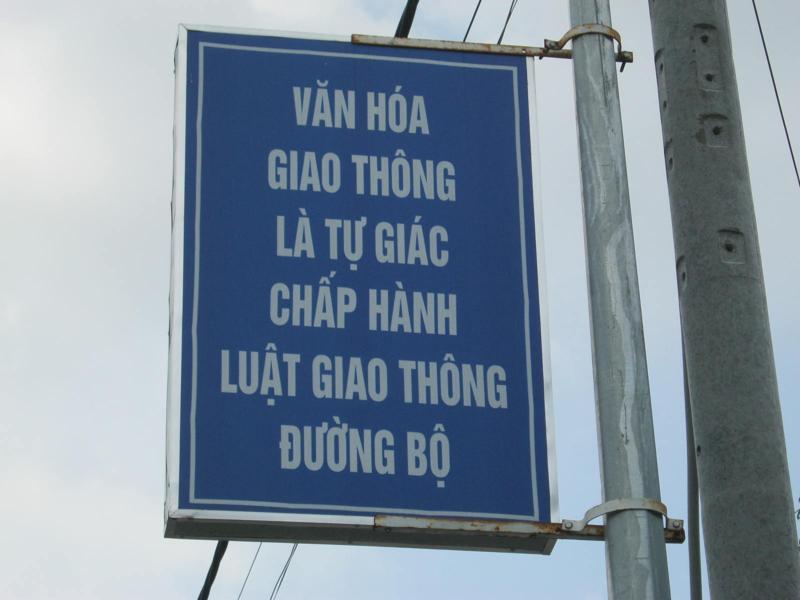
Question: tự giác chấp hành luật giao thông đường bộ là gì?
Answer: là văn hóa giao thông